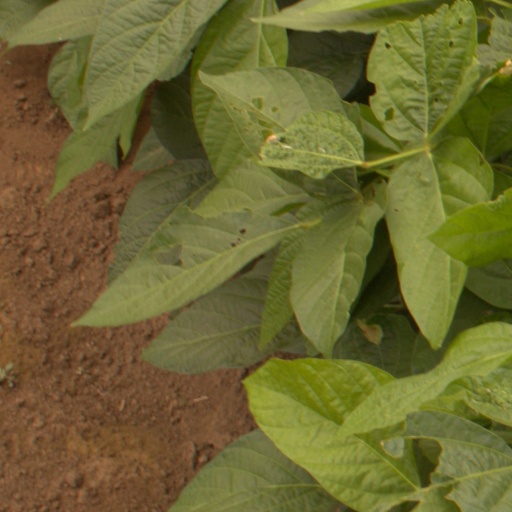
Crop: soybean